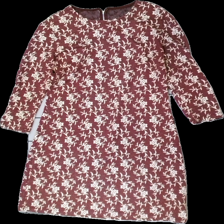
View: front
Type: Dress
Category: Ladies
Brand: Missing
Colors: White, Red
Material: 81% polyester, 19% cotton
Pattern: Floral print
Cut: Regular, C-collar
Size: 44
Season: All
Price range: 50-100
Recommended usage: Reuse